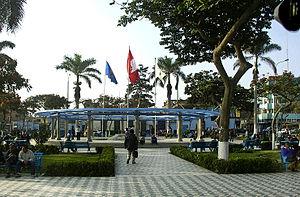
Huacho est une ville portuaire du Pérou. C'est la capitale de la région de Lima et de la province de Huaura.